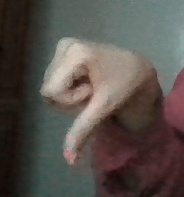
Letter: waw